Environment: real
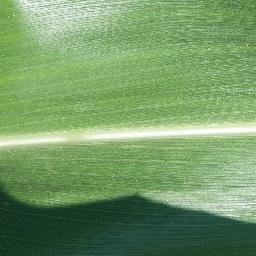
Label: healthy